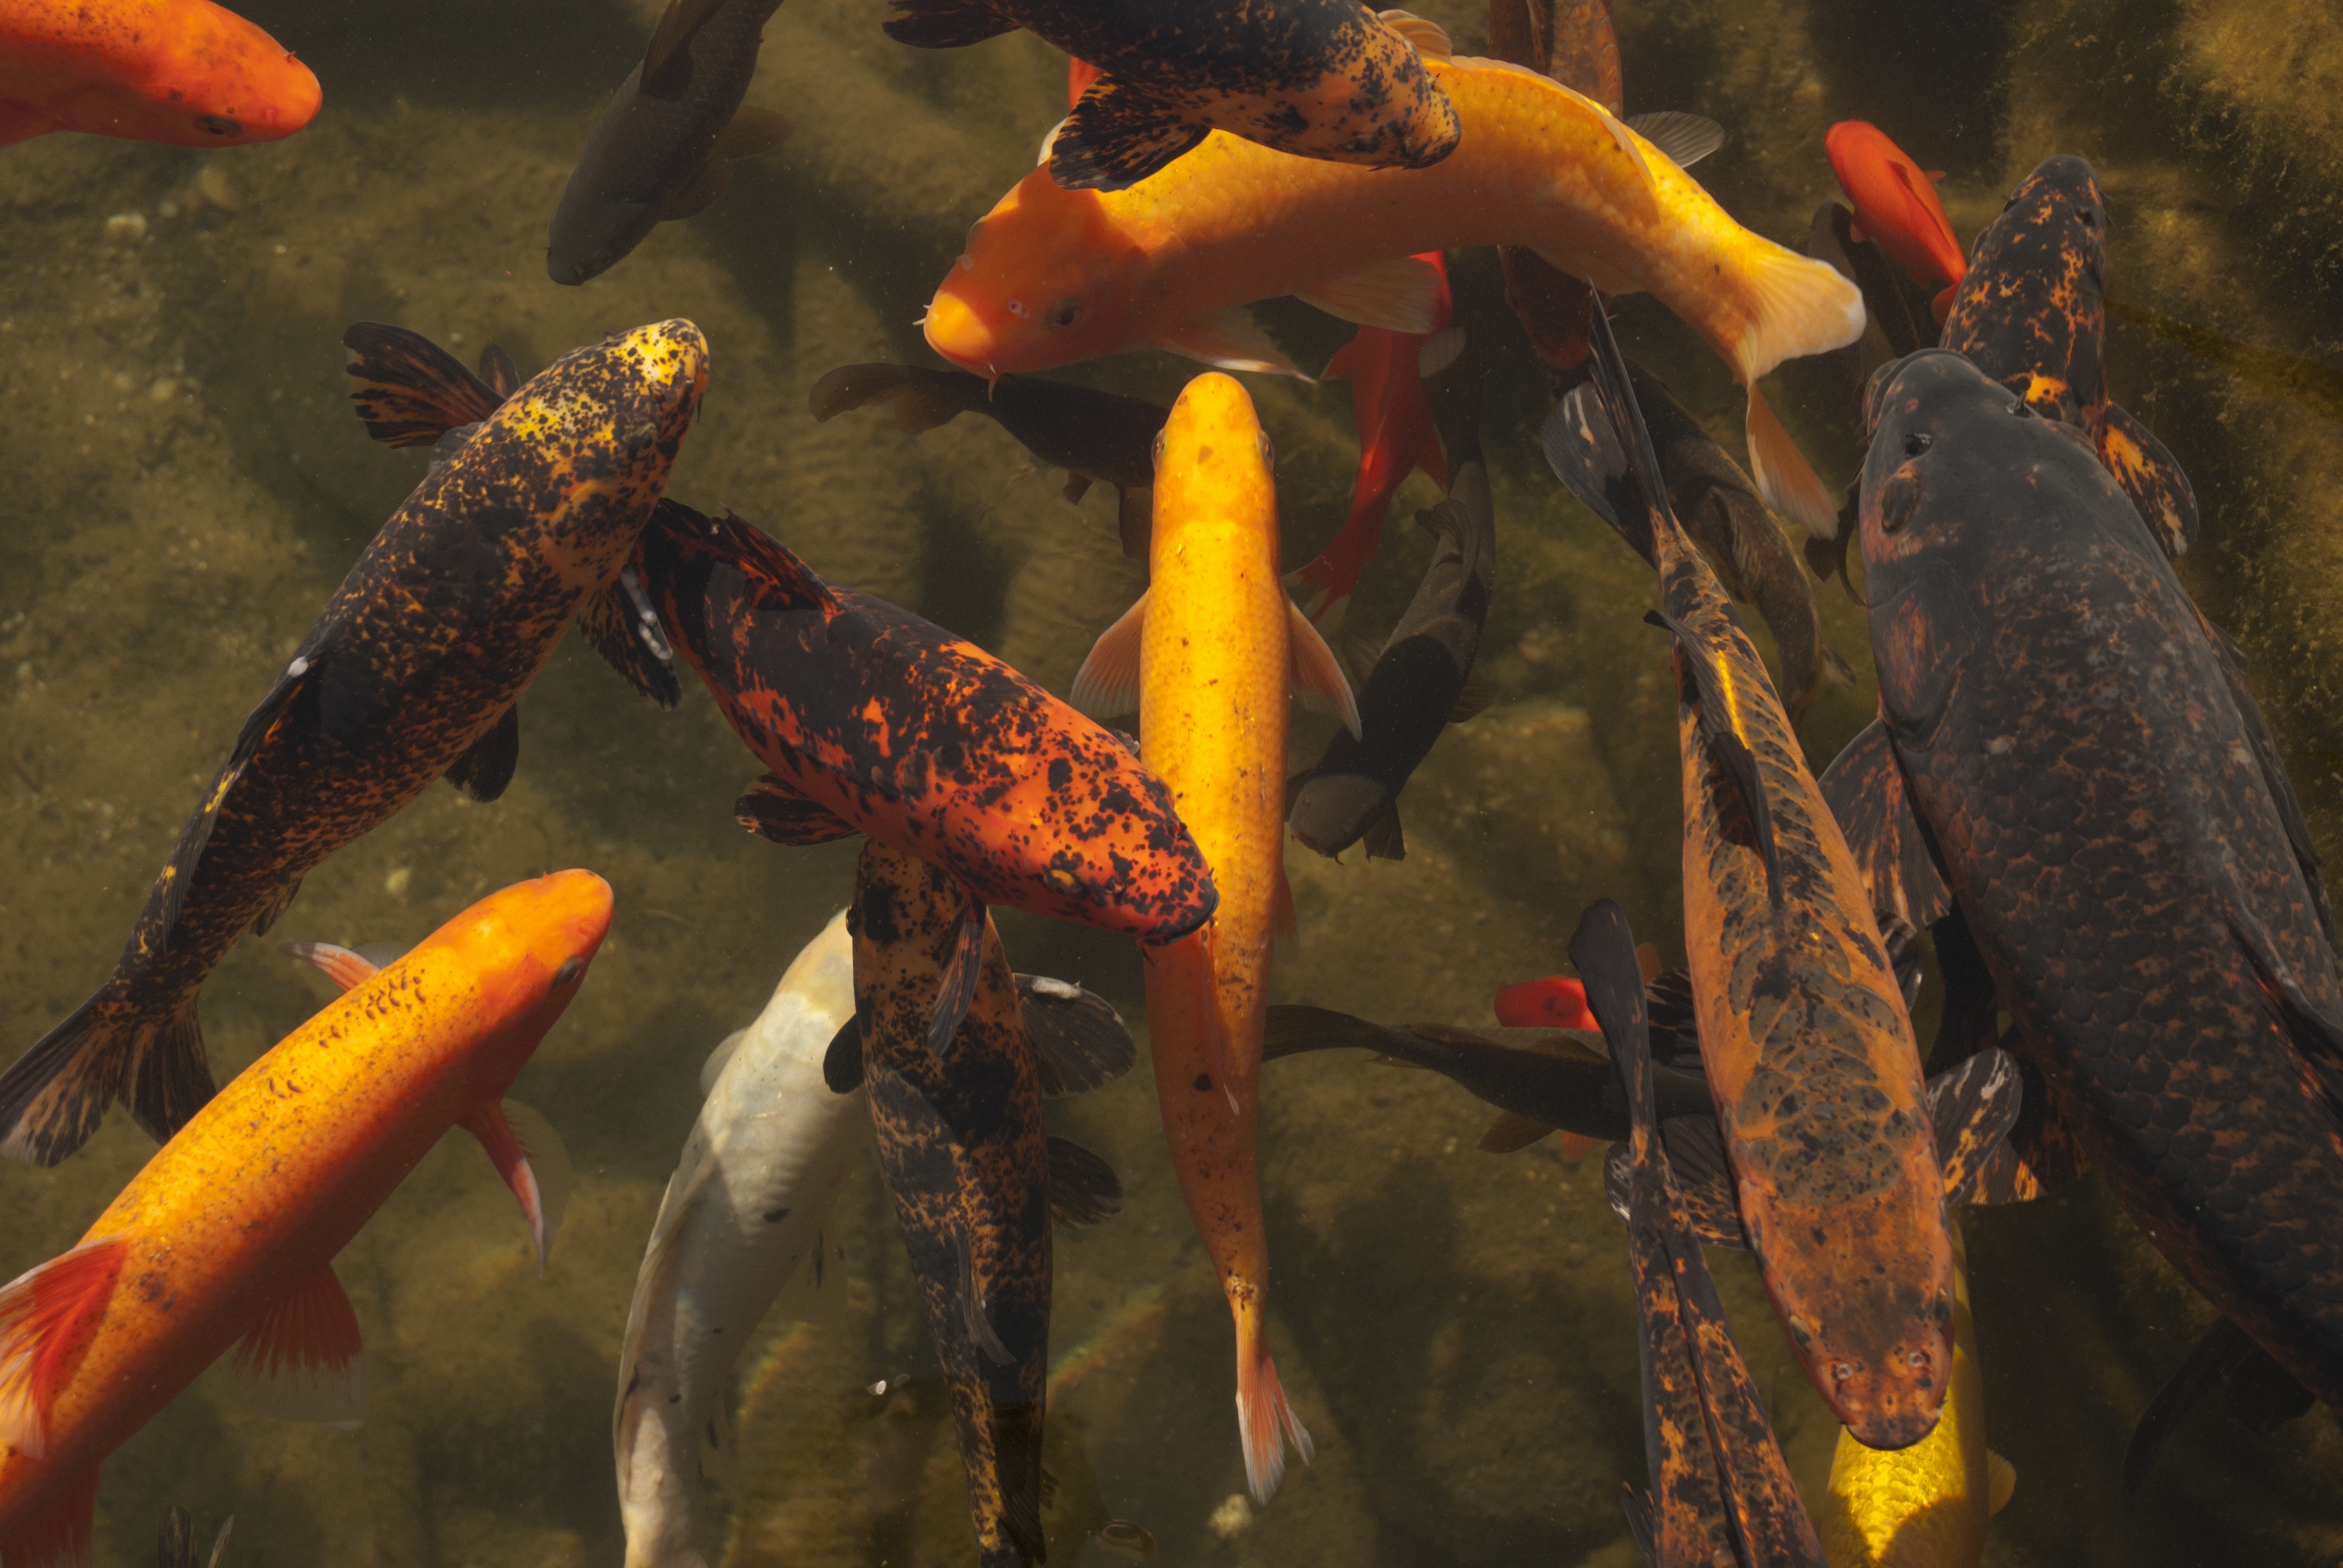
water, nature, animal, fish, fauna, koi, marine biology